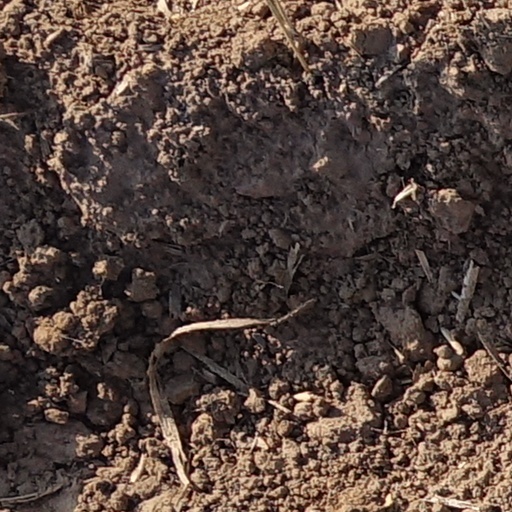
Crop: wheat